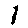
Label: 1